Rehearsal

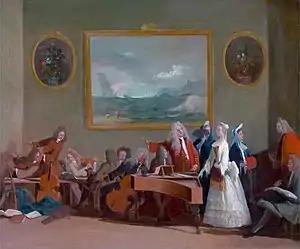
Marco Ricci's "Prove per un'opera" ("Rehearsal of an Opera") depicts "Pyrrhus and Demetrius" being rehearsed at the Haymarket Theatre in 1709.

A rehearsal is an activity in the performing arts that occurs as preparation for a performance in music, theatre, dance and related arts, such as opera, musical theatre and film production. It is undertaken as a form of practising, to ensure that all details of the subsequent performance are adequately prepared and coordinated. The term "rehearsal" typically refers to ensemble activities undertaken by a group of people. For example, when a musician is preparing a piano concerto in their music studio, this is called "practising", but when they practice it with an orchestra, this is called a "rehearsal". The music rehearsal takes place in a music rehearsal space.